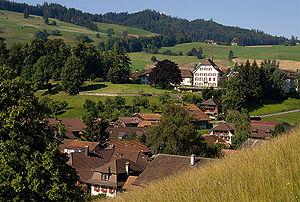
Riggisberg est une commune suisse du canton de Berne, située dans l'arrondissement administratif de Berne-Mittelland.